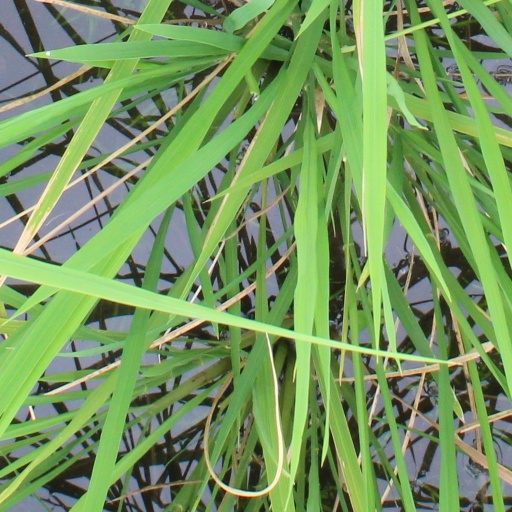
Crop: rice